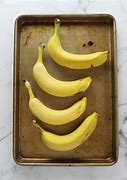
Label: banana